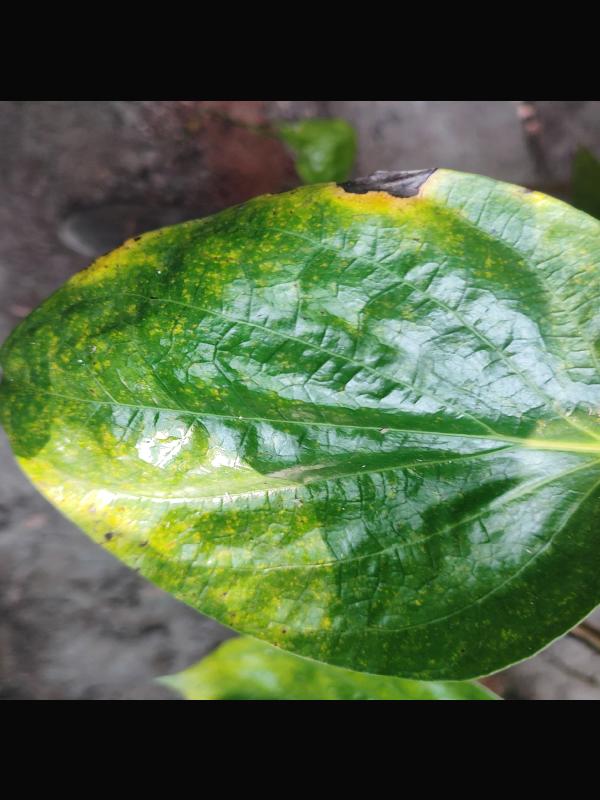
Label: Bacterial_Leaf_Disease